Mount Vernon, New York

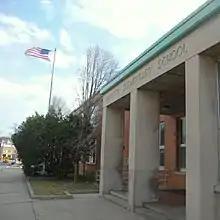
Hamilton Elementary

The city limits contain a number of city parks large and small , and Willson's Woods Park, a county-owned park. One of the oldest parks in the county system, Willson's Woods offers a wave pool, water slides, and a spray deck and water playground, against the backdrop of an English Tudor style bathhouse. The park also has areas for picnicking and fishing.